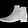
Label: Ankle boot